Font-de-Gaume

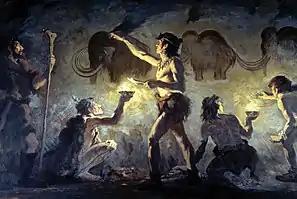
Cro-Magnon artists painting in Font-de-Gaume, by Charles R. Knight

In August 1919, the poet T. S. Eliot visited Périgueux. As part of his walking tour, he explored the then already famous Font-de-Gaume cave.